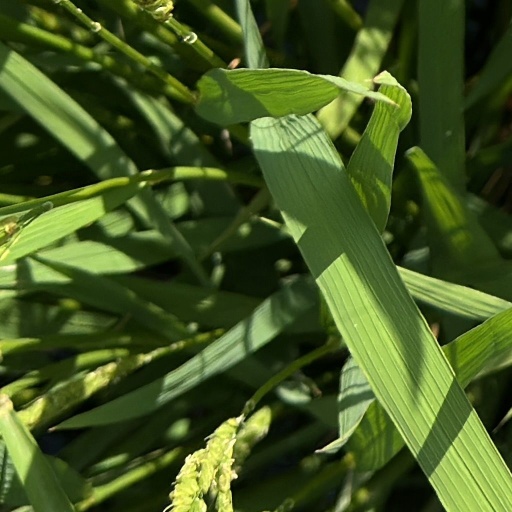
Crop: rice